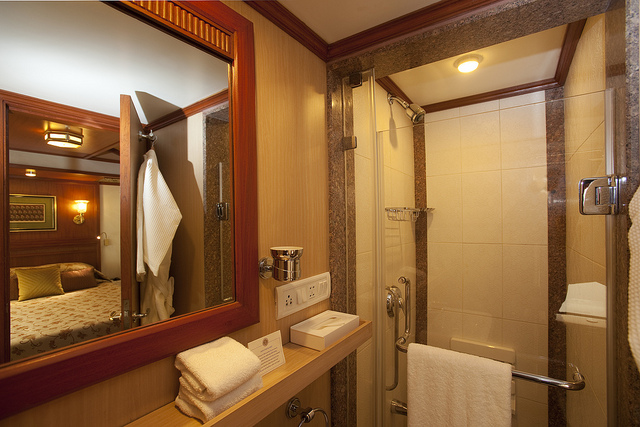
user: Given an image and a question. Answer the question in a short answer. Question: What is the frame made of? Short Answer:
assistant: wood